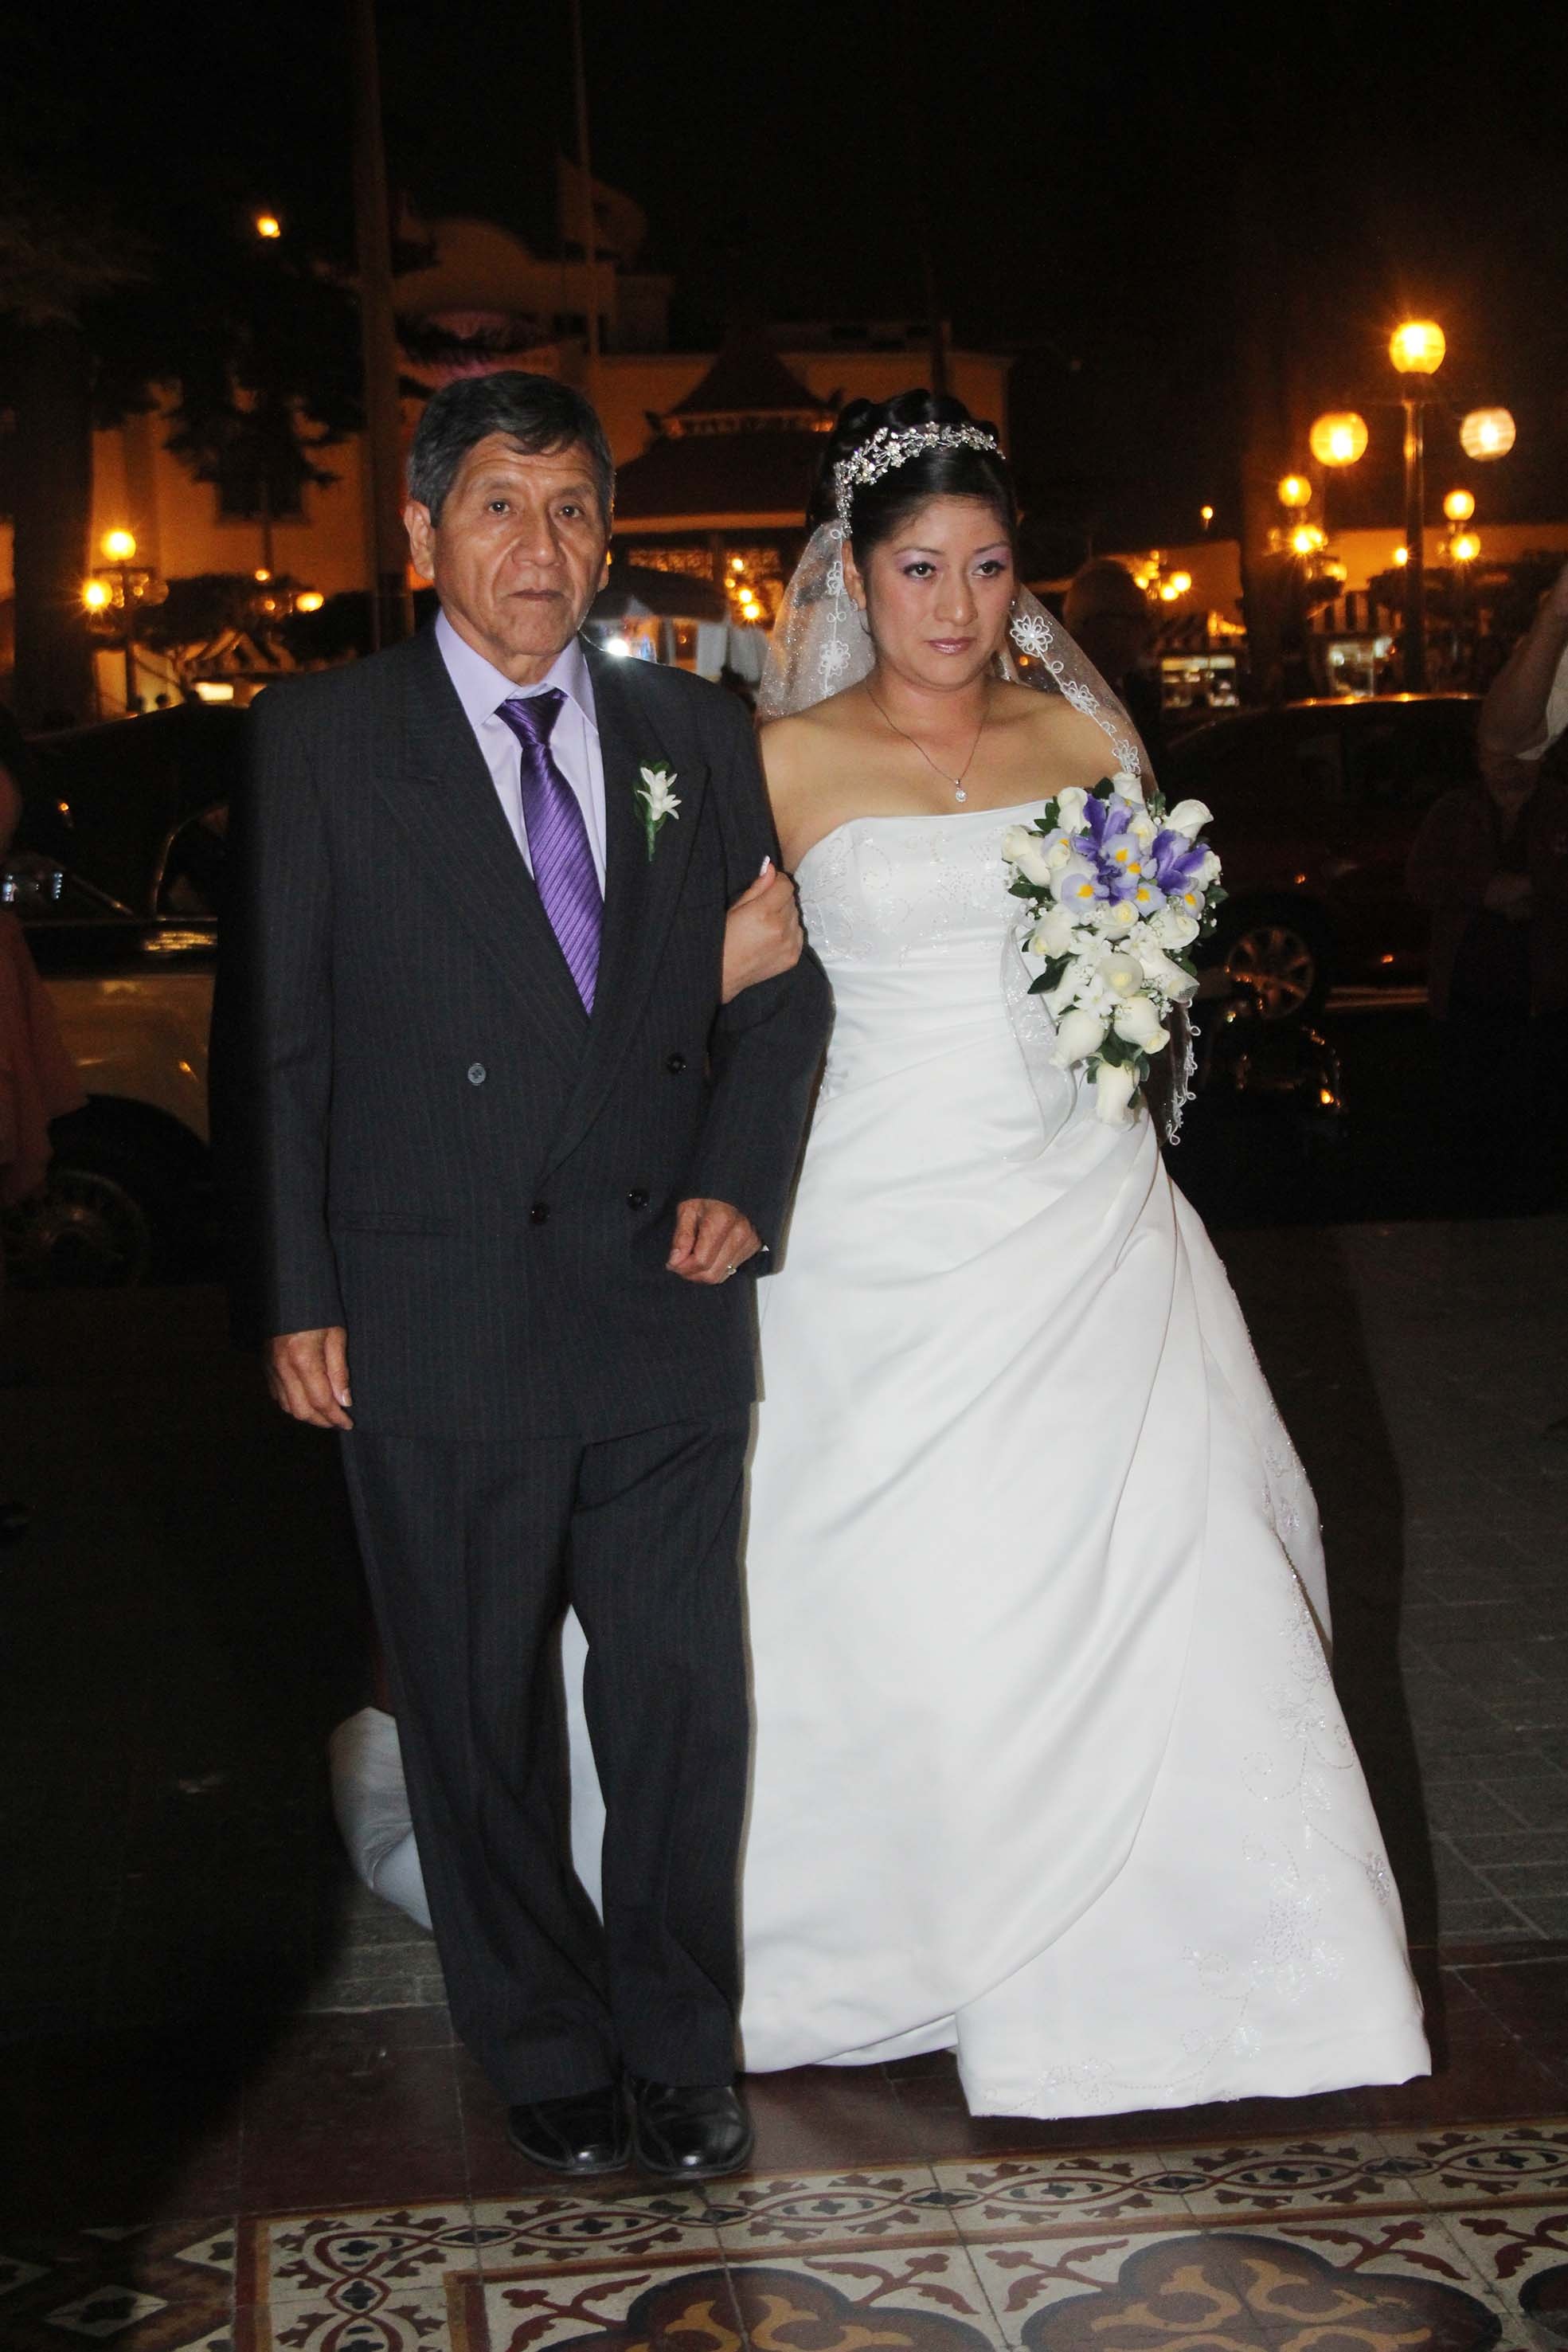
man, male, wedding, bride, groom, marriage, ceremony, event, marry, grooms, nuptials, wedding reception